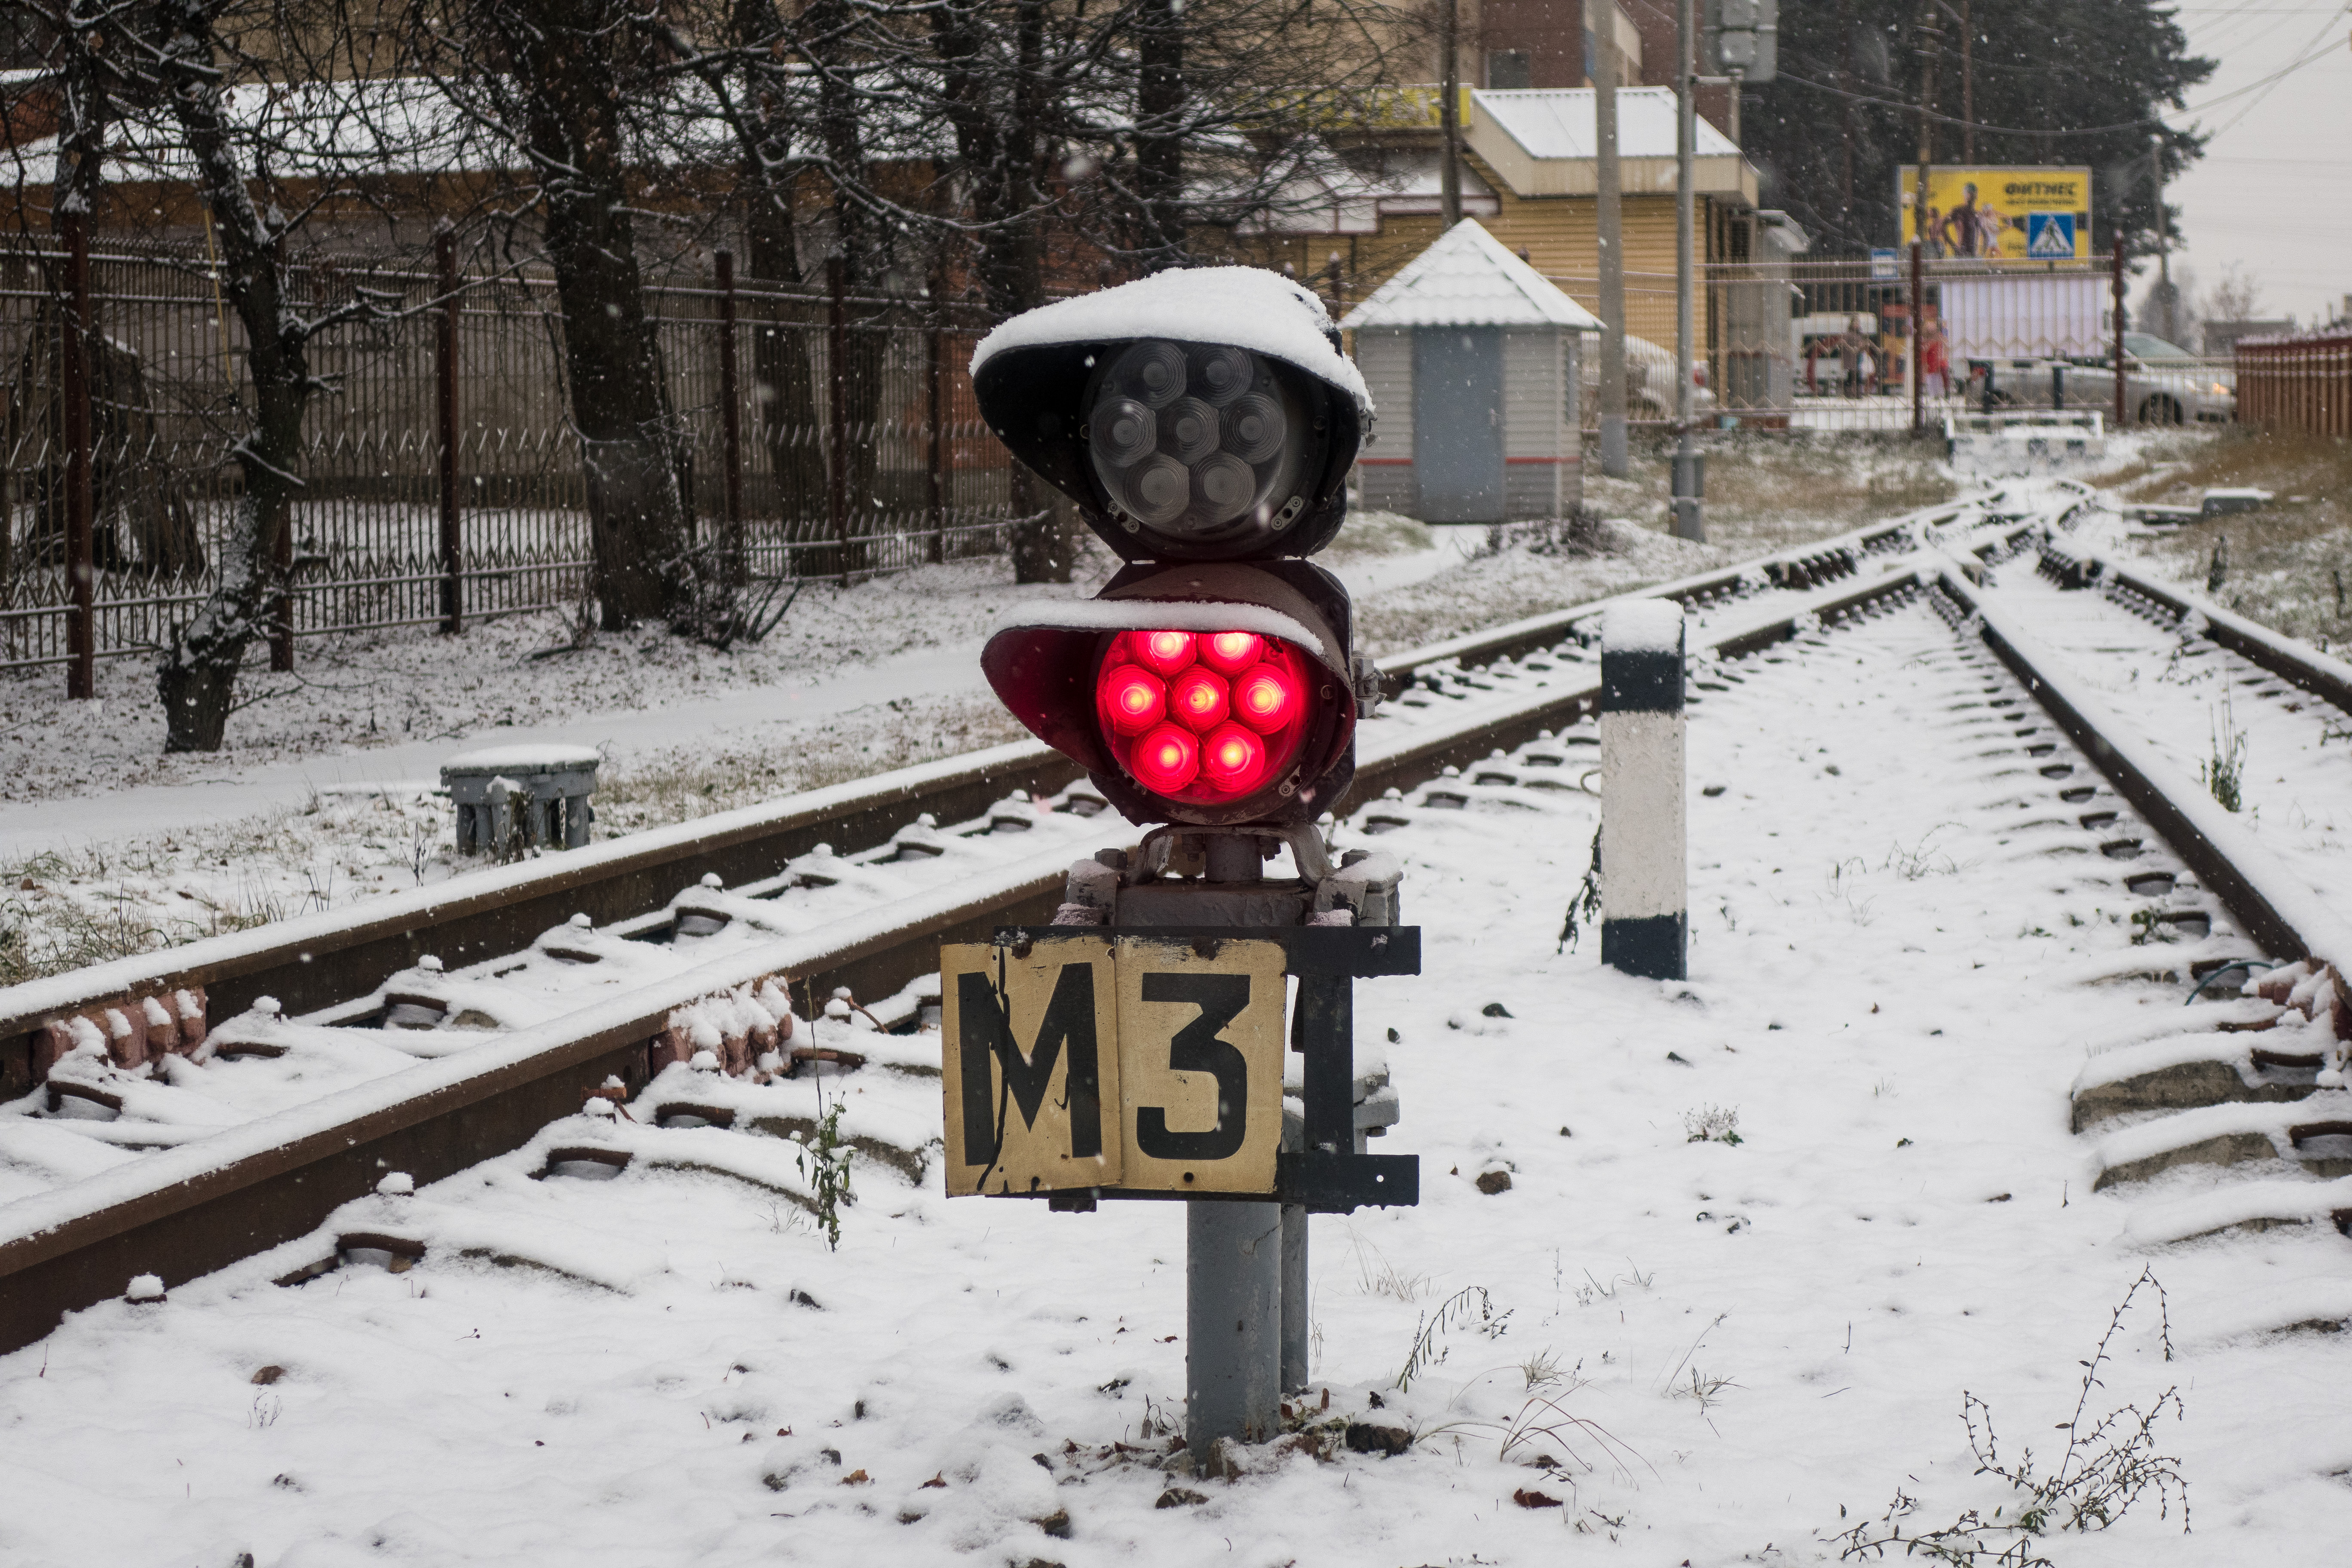
snow, winter, frost, cold, trees, railway, station, branches, white, wintry, snowfall, sky, mysterious, nature, landscape, calm, picturesque, Kratovo Children's Railway, freezing, public space, signage, sign, precipitation, parking meter, winter storm, street sign